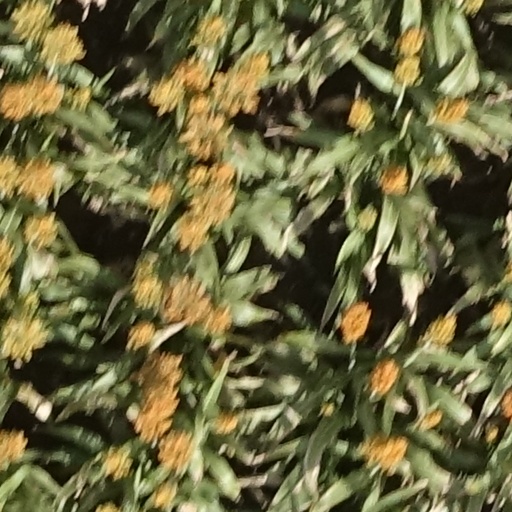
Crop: sorghum